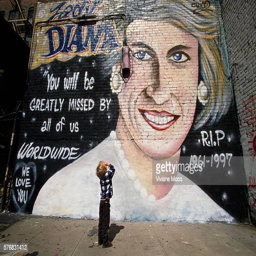
a boy gazes up at a mural of noble person which is on a brick wall along a city